32 Cygni

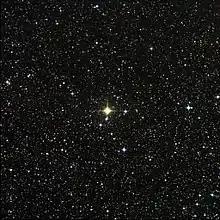
32 Cygni

32 Cygni (32 Cyg, Omicron Cyg, ο Cyg, ο Cyg) is a binary star system in the Cygnus constellation. It is a 4th magnitude star, which can be seen with the naked eye under suitably dark skies. Parallax measurements give an estimated distance of 1,000 light-years (307 parsecs) from the Earth. However, Schröder et al. (2007) suggest the actual value, after correcting for Malmquist bias, may be closer to 1,174 light-years (360 parsecs). Although it is a spectrsocopic binary with components that cannot be separated visually, it has two entries in the Henry Draper Catalogue, with identical magnitudes and positions, but showing the spectral types of the two components.